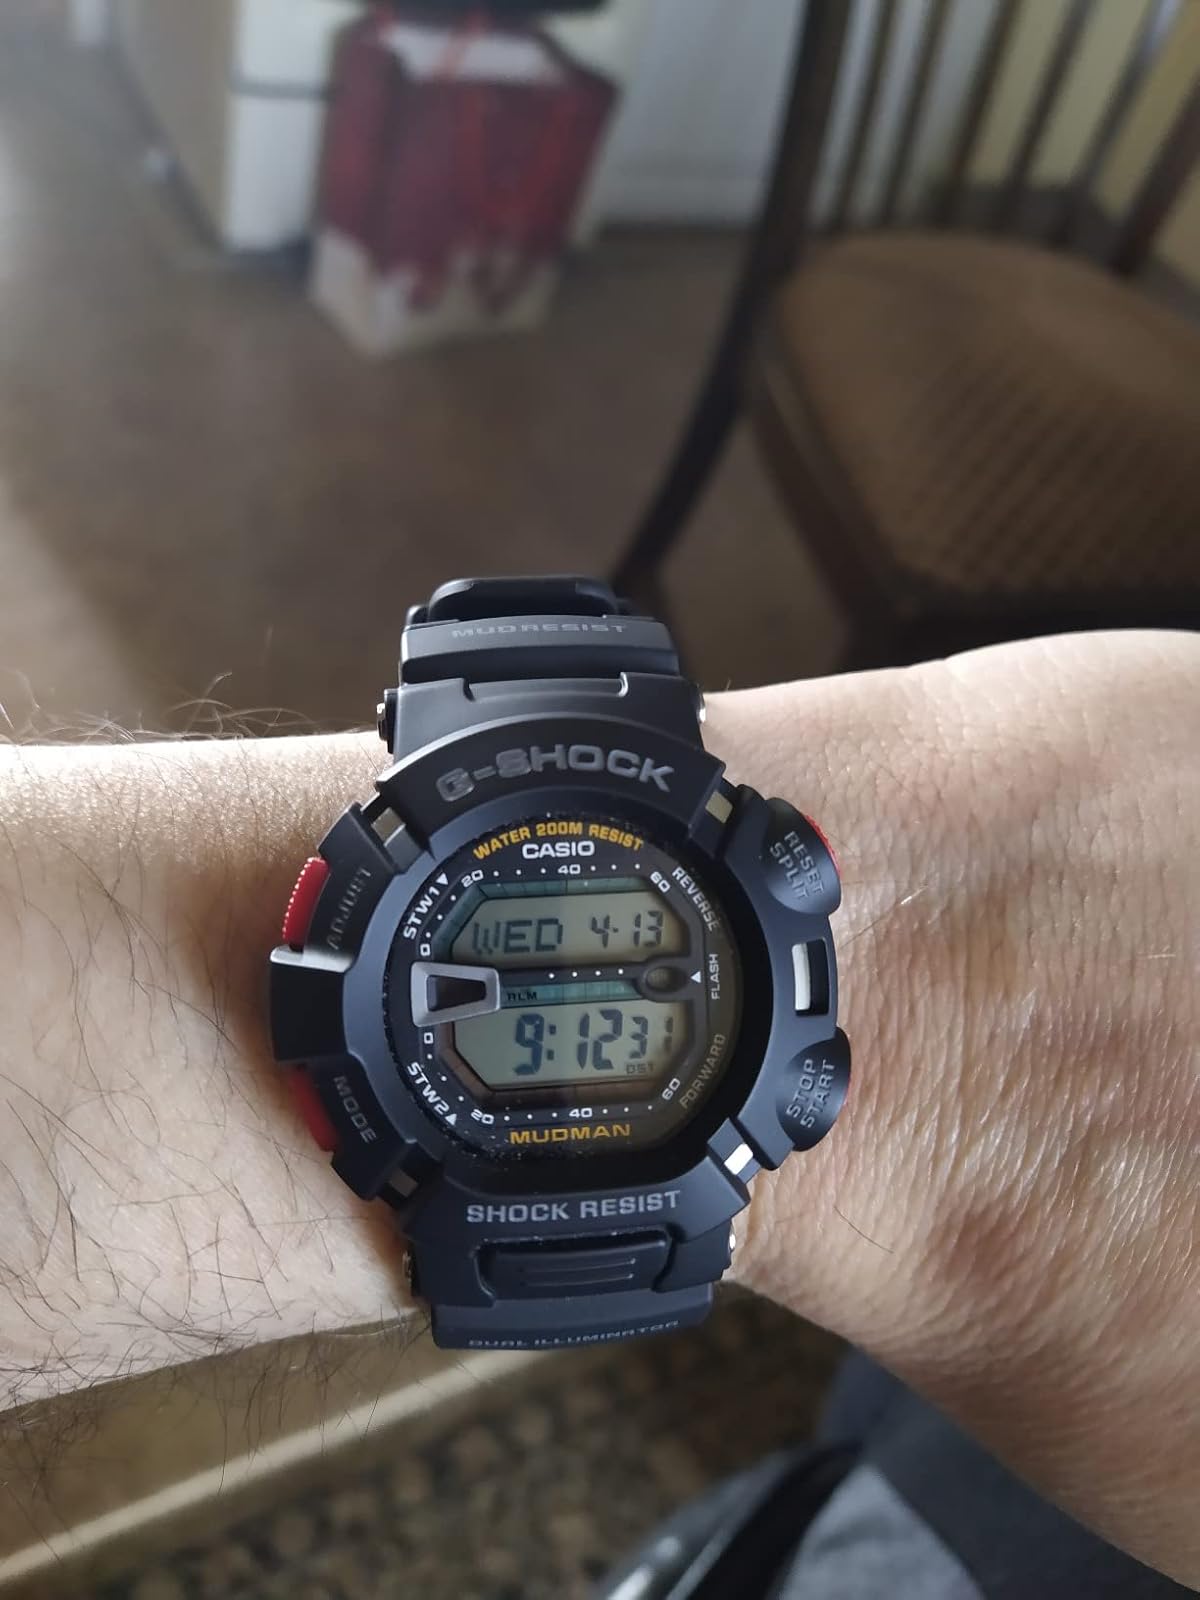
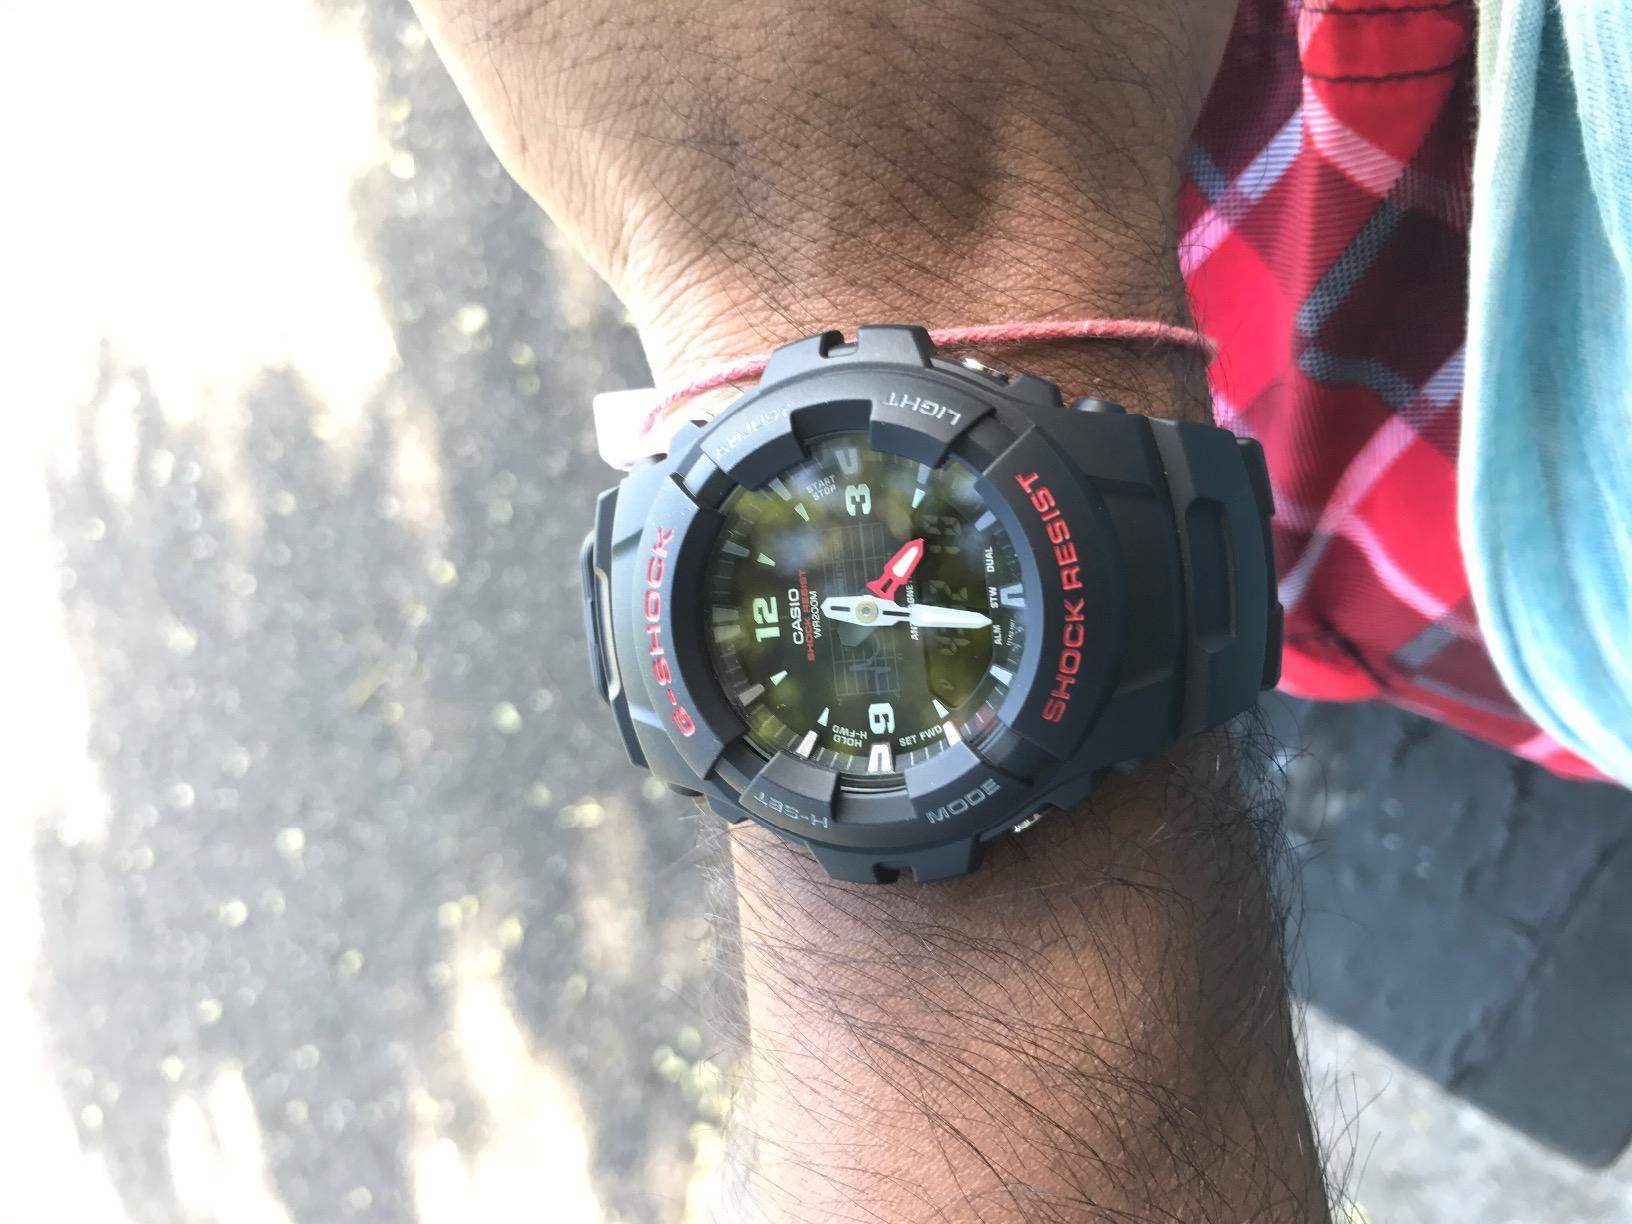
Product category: accessories_watch
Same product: no